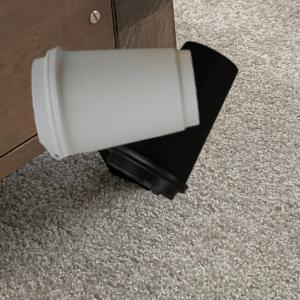
Label: cups